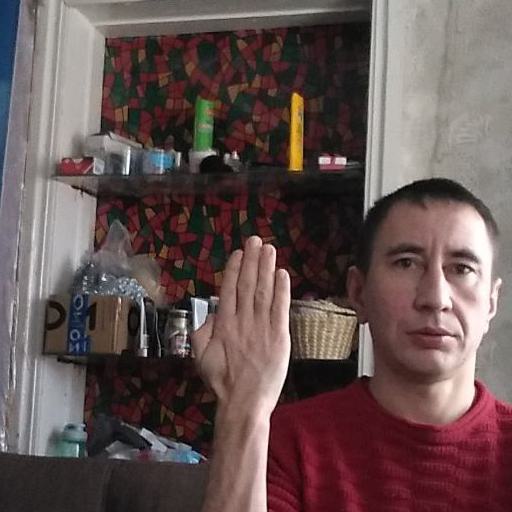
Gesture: stop_inverted